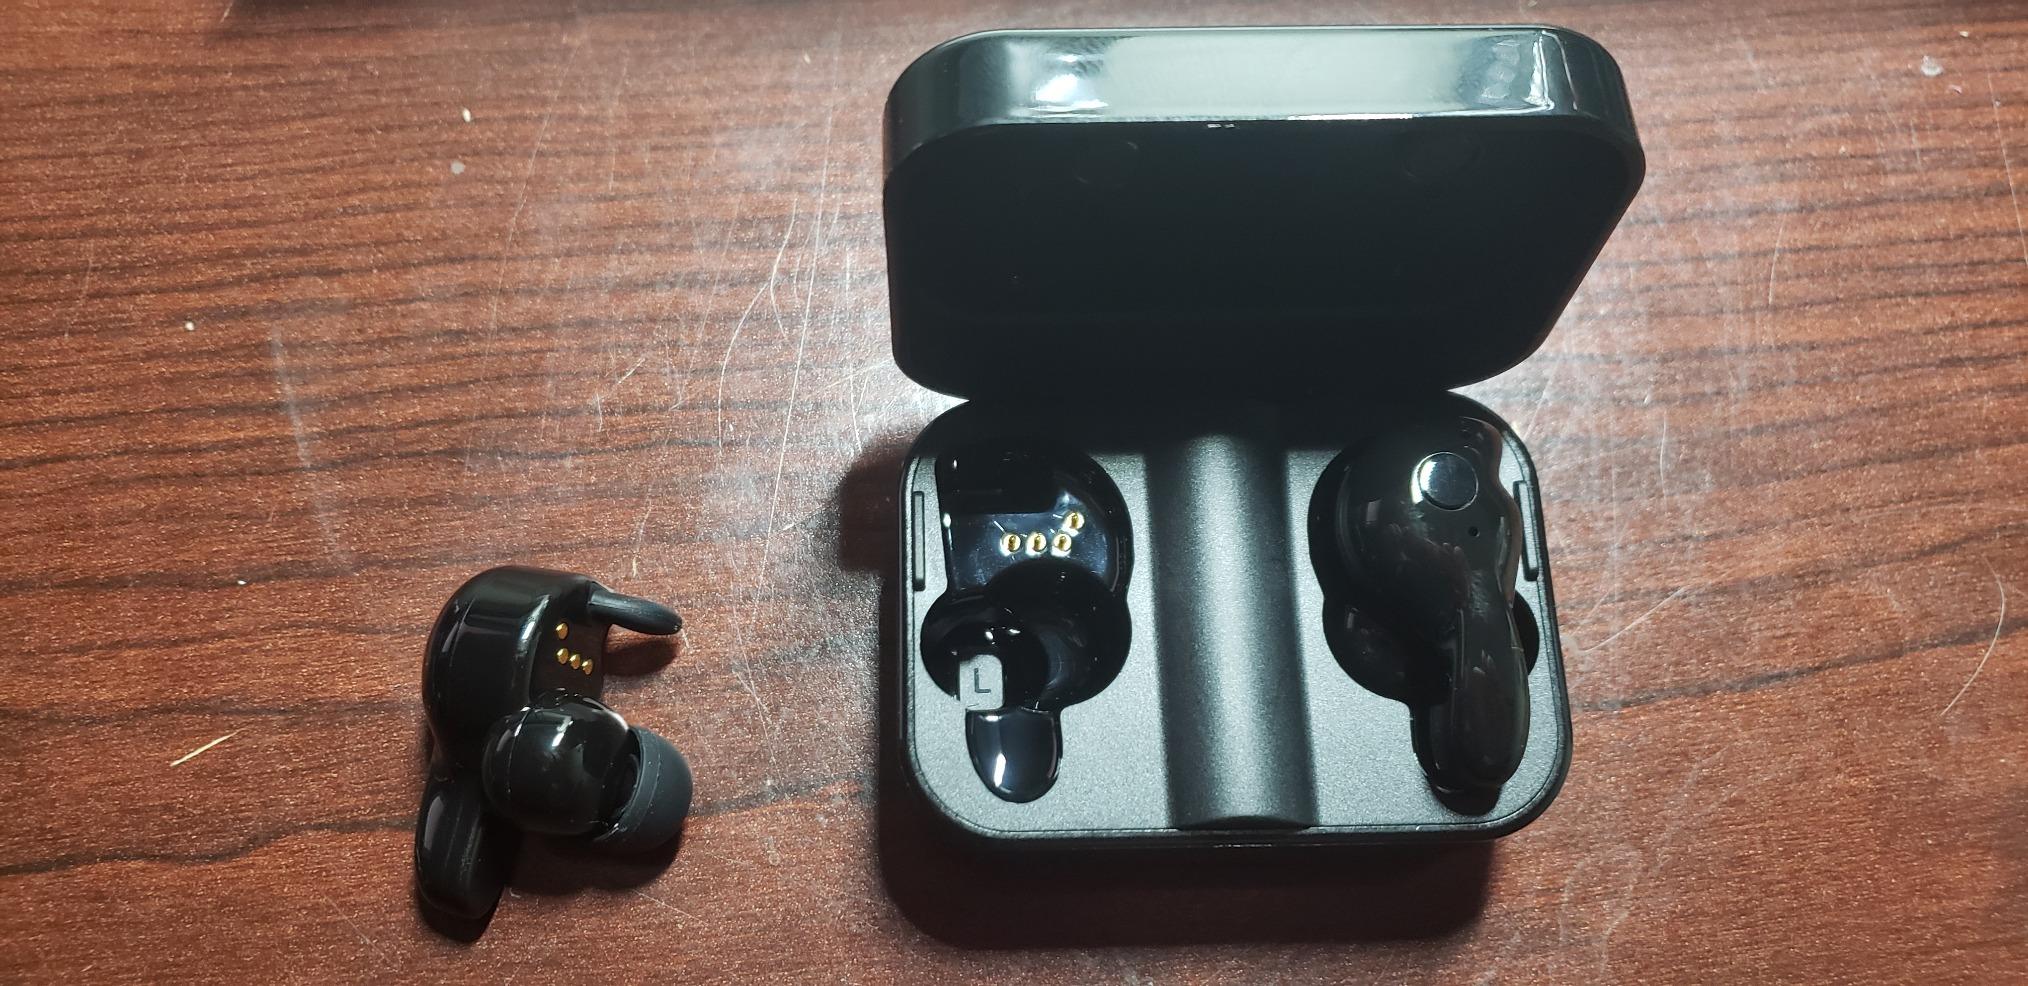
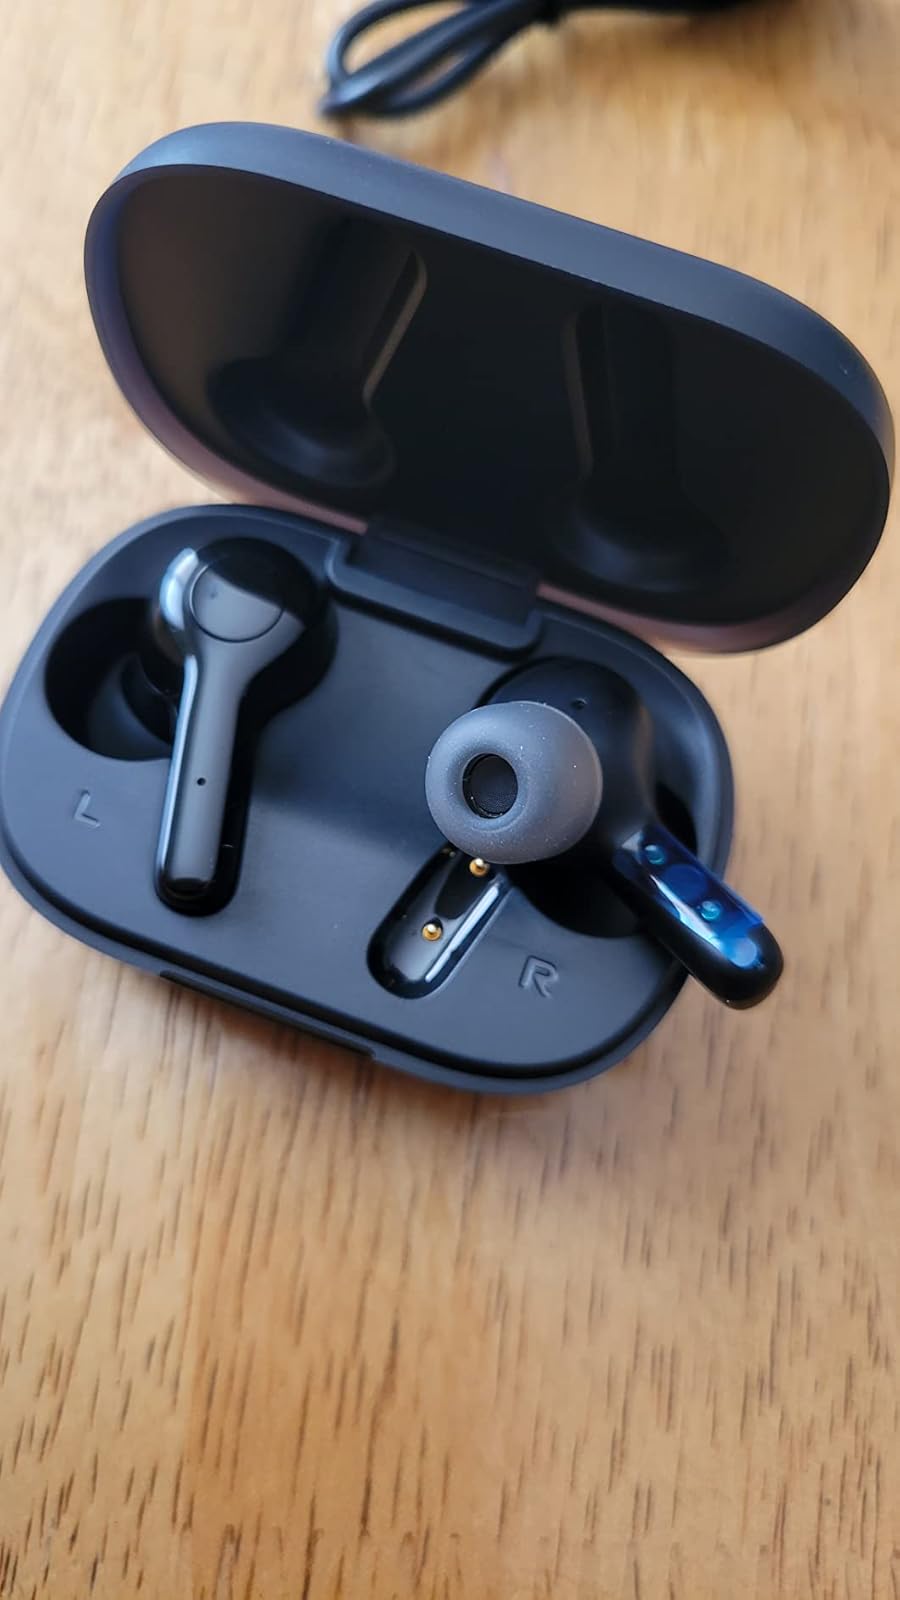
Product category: earbuds
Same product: no